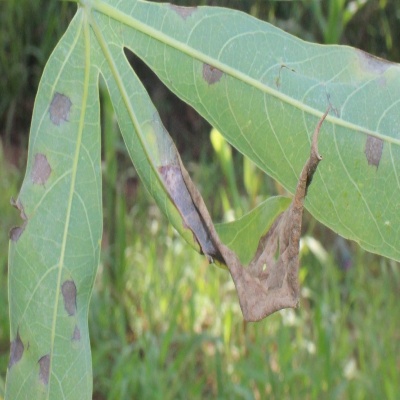
Crop: Cassava
Condition: bacterial blight